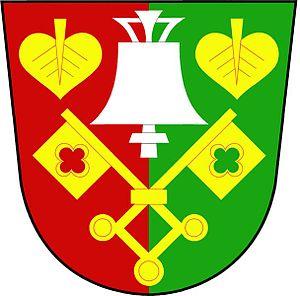
Kalhov est une commune du district de Jihlava, dans la région de Vysočina, en Tchéquie. Sa population s'élevait à 127 habitants en 2019.